Hubbert peak theory

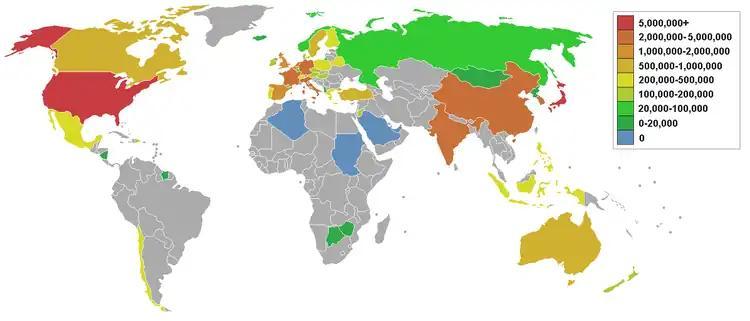
Oil imports by country pre-2006

The ratio of energy extracted to the energy expended in the process is often referred to as the Energy Return on Energy Investment (EROI or EROEI). Should the EROEI drops to one, or equivalently the Net energy gain falls to zero, the oil production is no longer a net energy source.